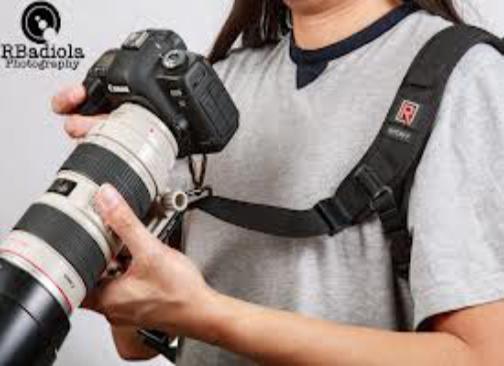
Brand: Black Rapid
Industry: Others